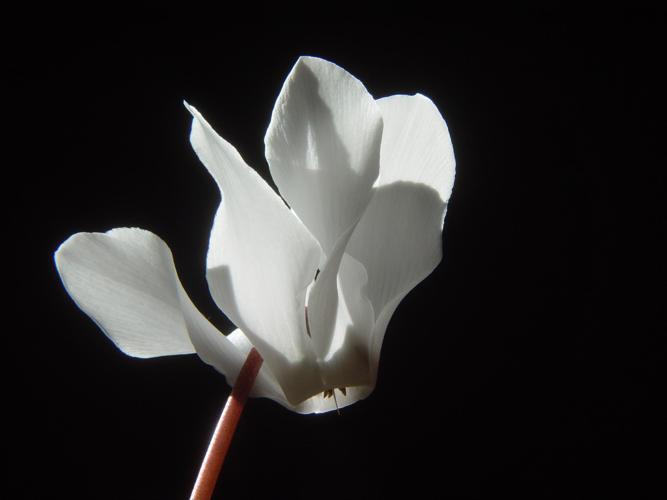
Label: cyclamen